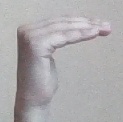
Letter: haa